Bordères

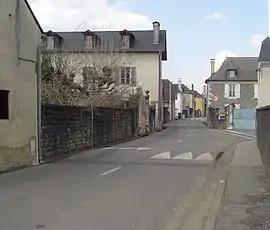
A street in the village

Bordères is a commune in the Pyrénées-Atlantiques department, in the administrative region of Nouvelle-Aquitaine, southwestern France.